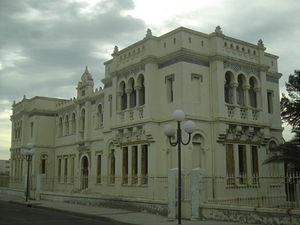
Gabriel Pérès, docteur vétérinaire, fut professeur de physiologie générale et comparée à l'Université Lyon I et directeur de l'Institut de biologie marine Michel-Pacha de Tamaris, à La Seyne-sur-Mer.
L'Institut de biologie marine Michel-Pacha, rattaché à la faculté des sciences de l'Université de Lyon, puis, après la scission de 1969 à l'université Lyon I, était un centre de recherche en biologie ainsi que dans d'autres disciplines des sciences naturelles. Il doit son nom au mécène Michel Pacha, capitaine au long cours puis homme d'affaires, qui a offert le terrain et les matériaux pour la construction de cet institut.